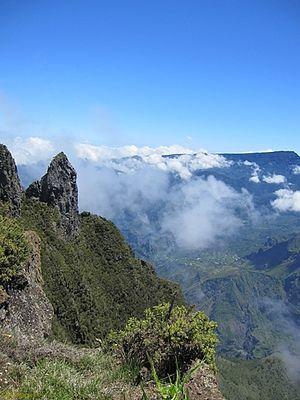
cirque de Mafate, vue du Maido, Réunion
Signature est une mini-série française en six épisodes de 52 minutes, créée par Hervé Hadmar et Marc Herpoux, et diffusée du 21 février au 7 mars 2011 sur Canal+ Réunion, puis du 22 avril au 6 mai 2011 sur France 2.